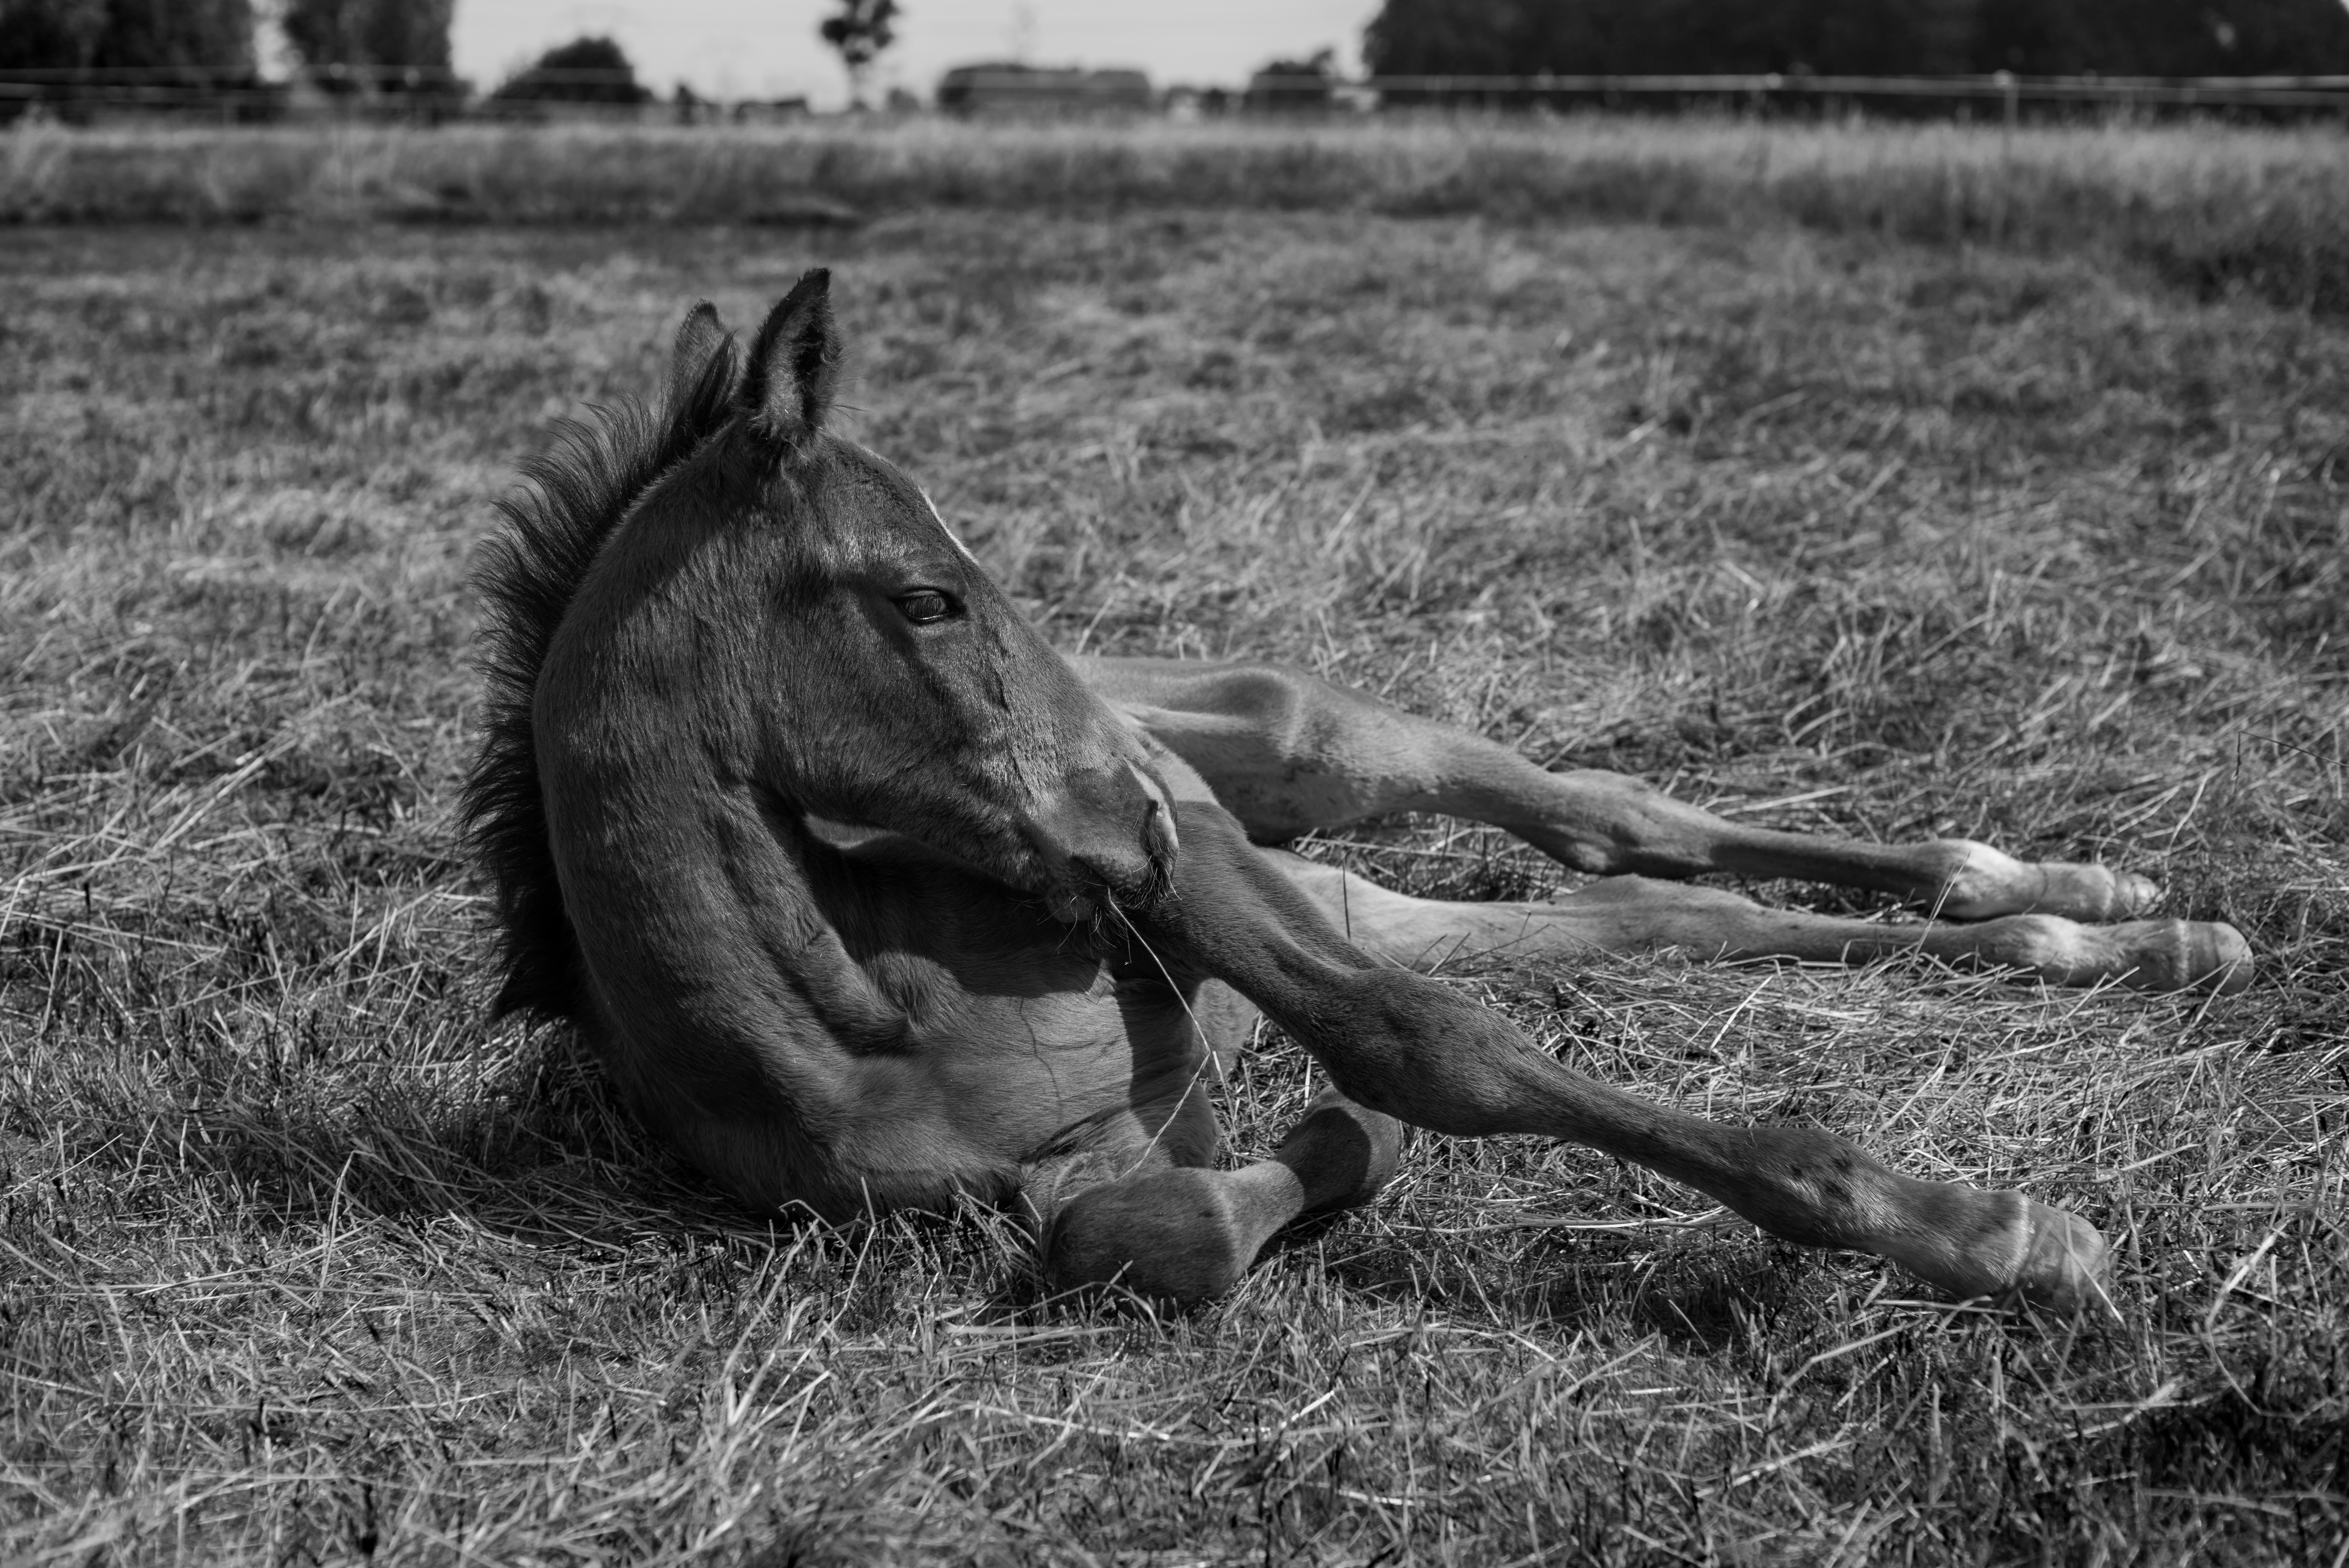
grass, black and white, horse, mammal, mane, monochrome, foal, monochrome photography, horse like mammal